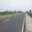
Label: road